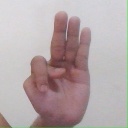
अक्षर: भ